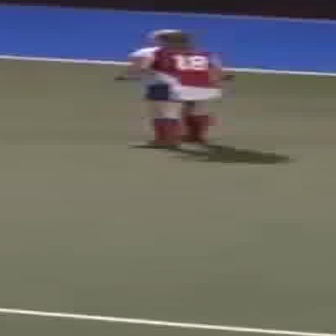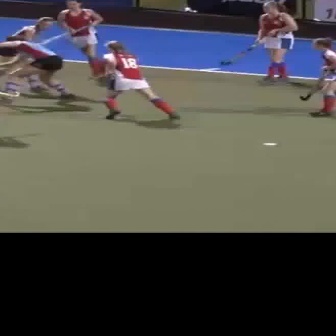
  Please identify the target specified by the bounding box [111,24,235,149] in the first image and locate it in the second image. Return the coordinates in [x_min,y_min,x_max,y_max] format.
Answer: [101,39,180,119]